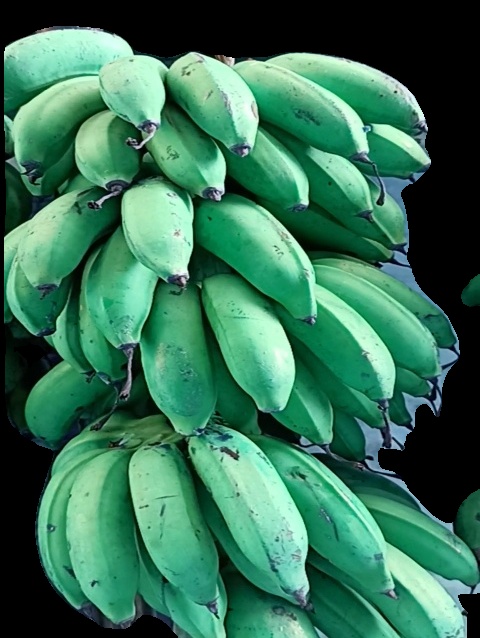
Variety: rasbale
Grade: grade2